USS Wadsworth (DD-60)

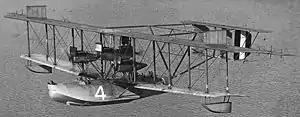
"Wadsworth" served as a plane guard for the 1919 transatlantic flight attempt by "NC-4", a Curtiss NC flying boat.

"Wadsworth" made her fourth depth charge attack on a U-boat on 29 July. At about 17:25, she dropped several charges in what appeared to be the wake of a submarine proceeding submerged. The conjecture that a U-boat was damaged was supported by the appearance of a large amount of heavy oil on the surface following the attack. Just before 23:00, the warship attacked another supposed submarine wake. It was too dark to evaluate the results; but, not long thereafter, struck a submerged metallic object which caused her to list 10° temporarily. Later, "Wadsworth"s wireless operator intercepted messages sent by a German submarine over a period of about half an hour which suggested that "Wadsworth" may have damaged a submarine, although as with the depth-charge attack of 21 June, no definite proof was forthcoming. Early in August, the destroyer concluded her summer of peak activity by escorting the first United States merchant convoy on the last leg of its voyage to Europe. During the mission, on the 16th, the destroyer dropped a barrage on what was thought to be a submarine.